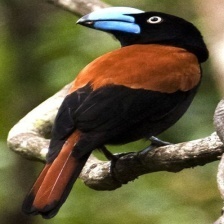
Species: HELMET VANGA
Scientific name: EURYCEROS PREVOSTII